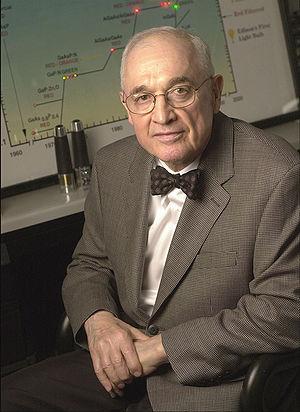
Nick Holonyak Jr. est né à Zeigler le 3 novembre 1928. Holonyak fut le premier étudiant de thèse de John Bardeen à l'Université de l'Illinois à Urbana-Champaign et le premier à avoir créé une diode à spectre visible en 1962.